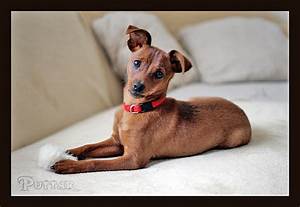
Label: dog